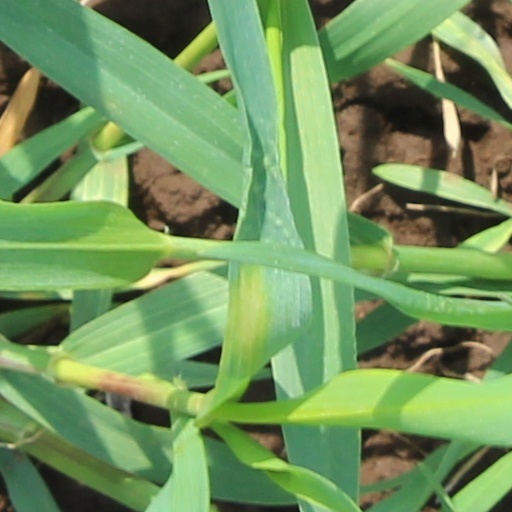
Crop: wheat